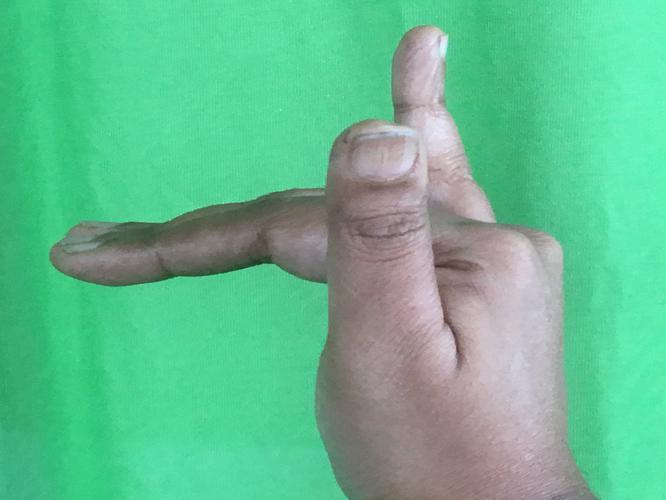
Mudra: Mrigasirsha
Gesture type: single_hand